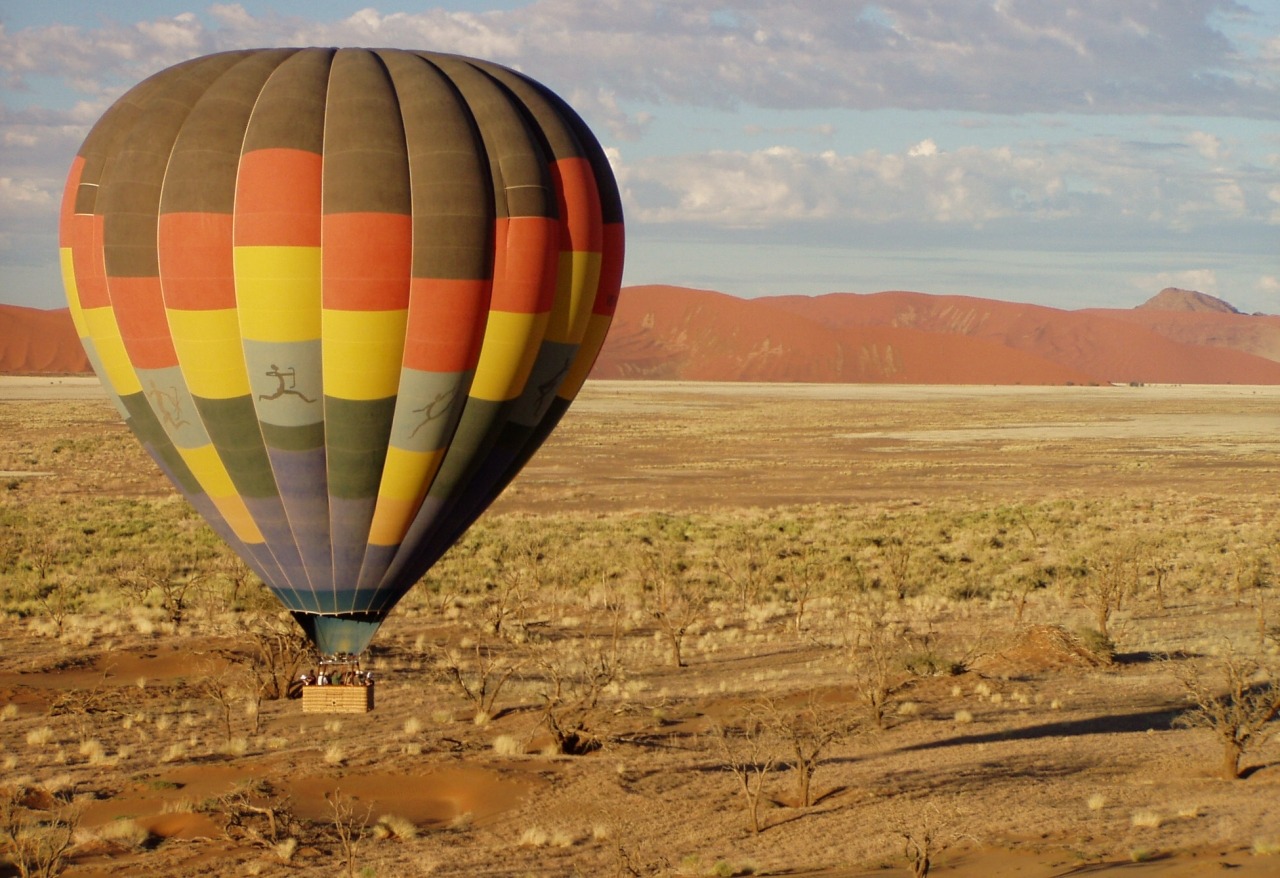
hot air balloon, fly, aircraft, vehicle, africa, colorful, extreme sport, toy, hot air ballooning, namibia, atmosphere of earth